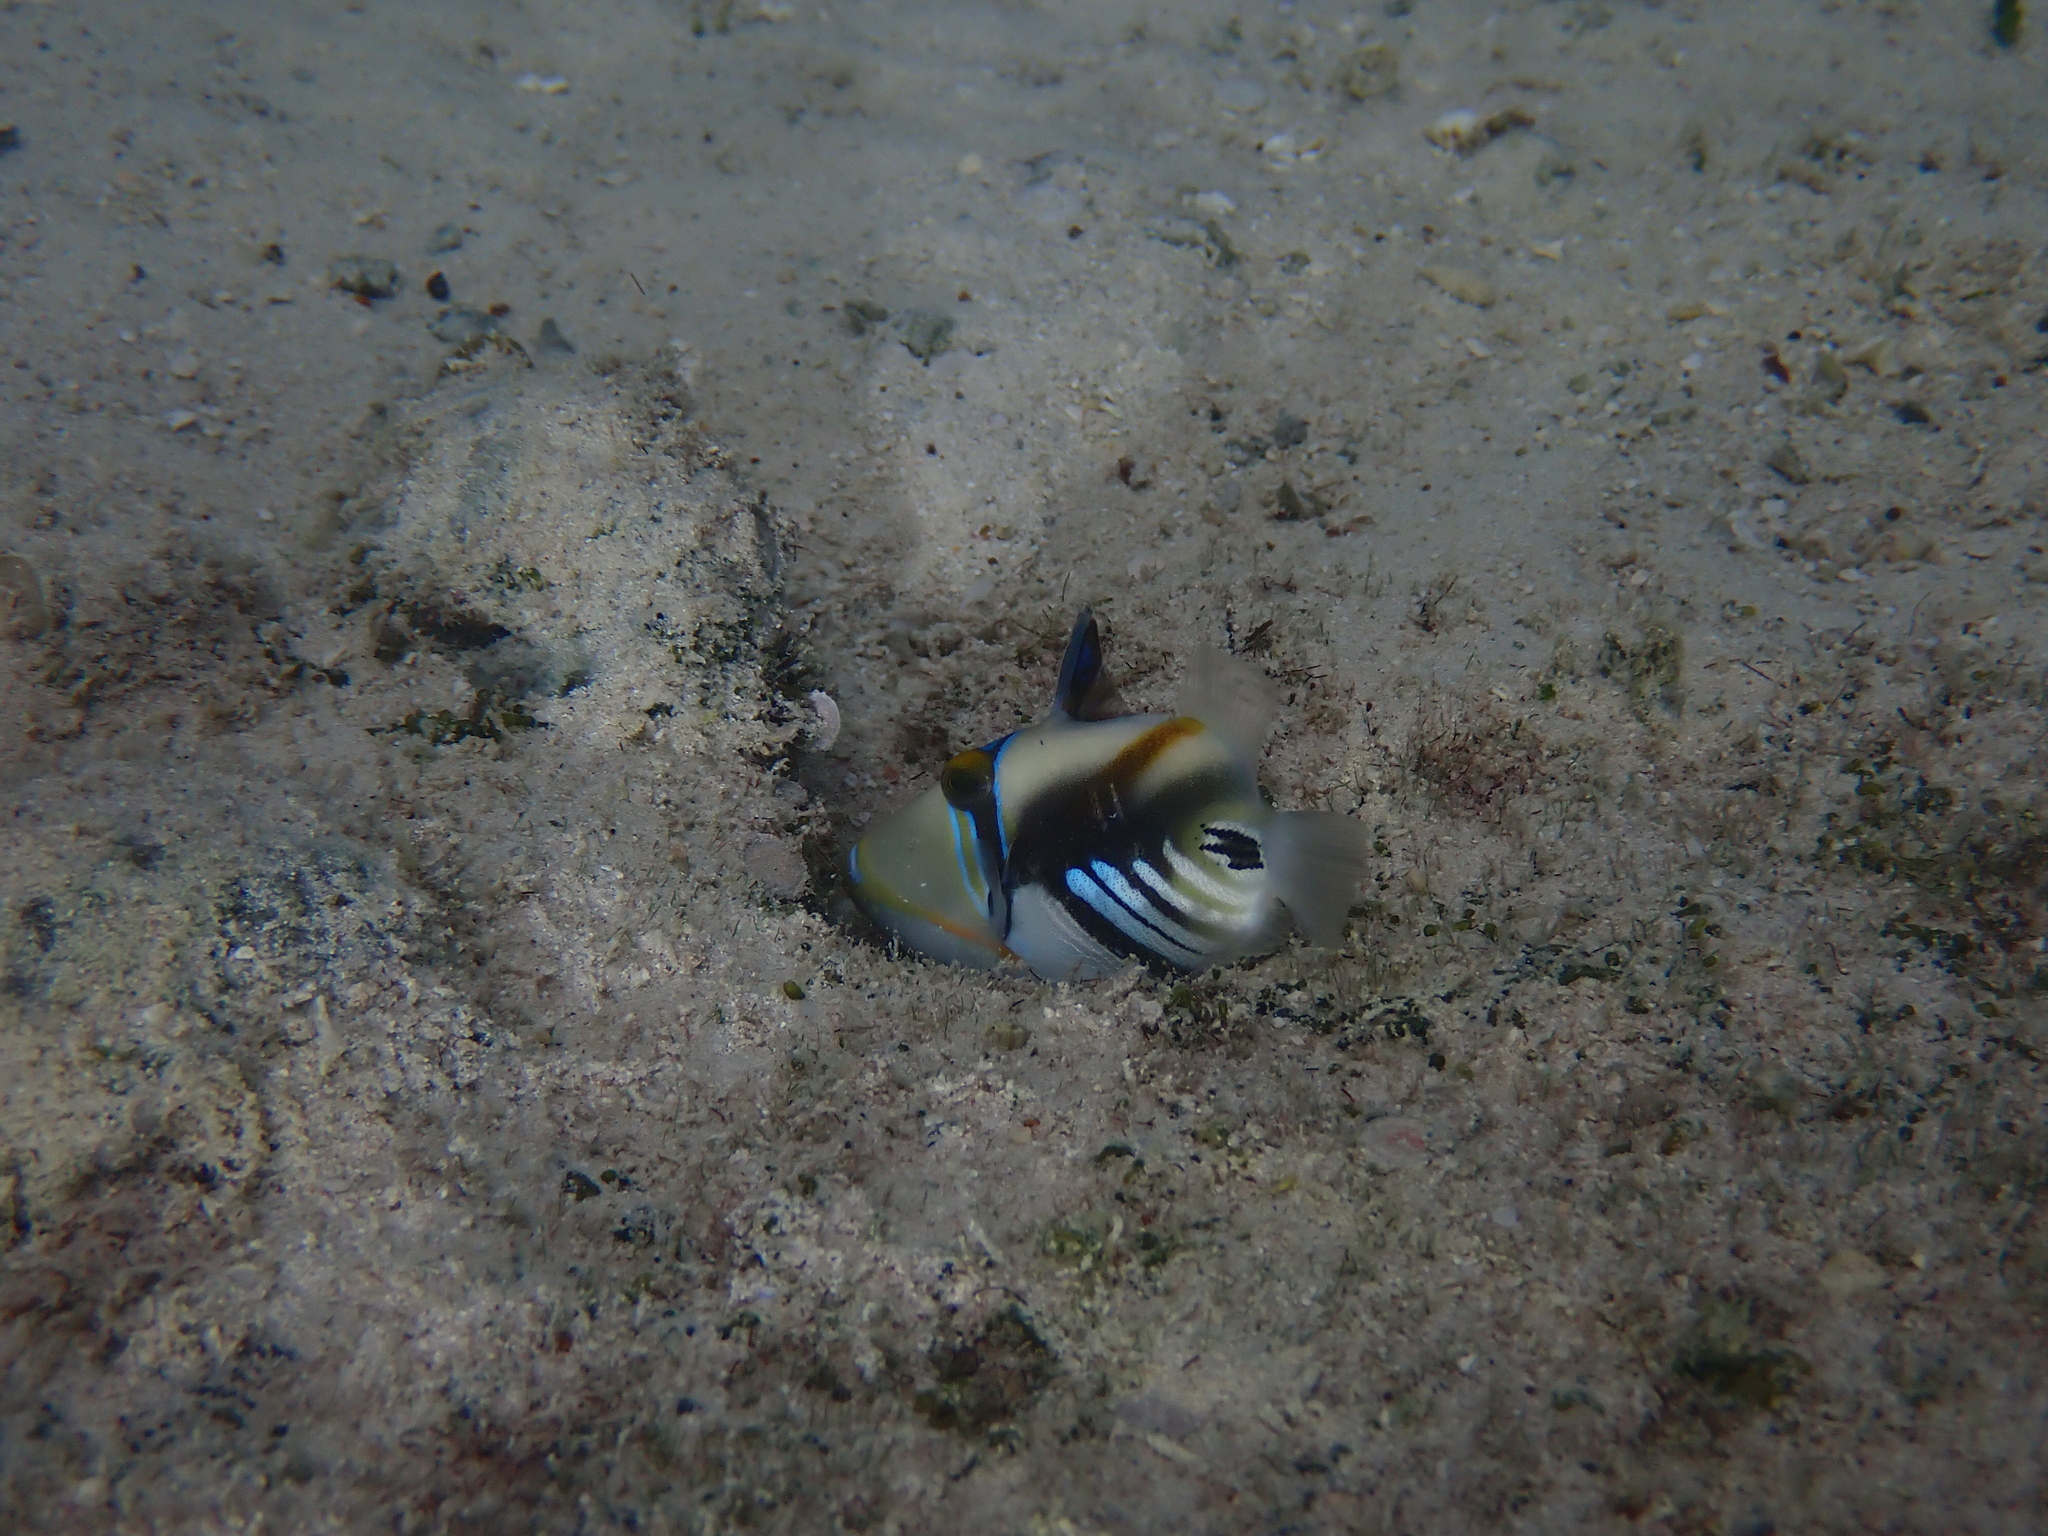
Rhinecanthus aculeatus (Lagoon Triggerfish)